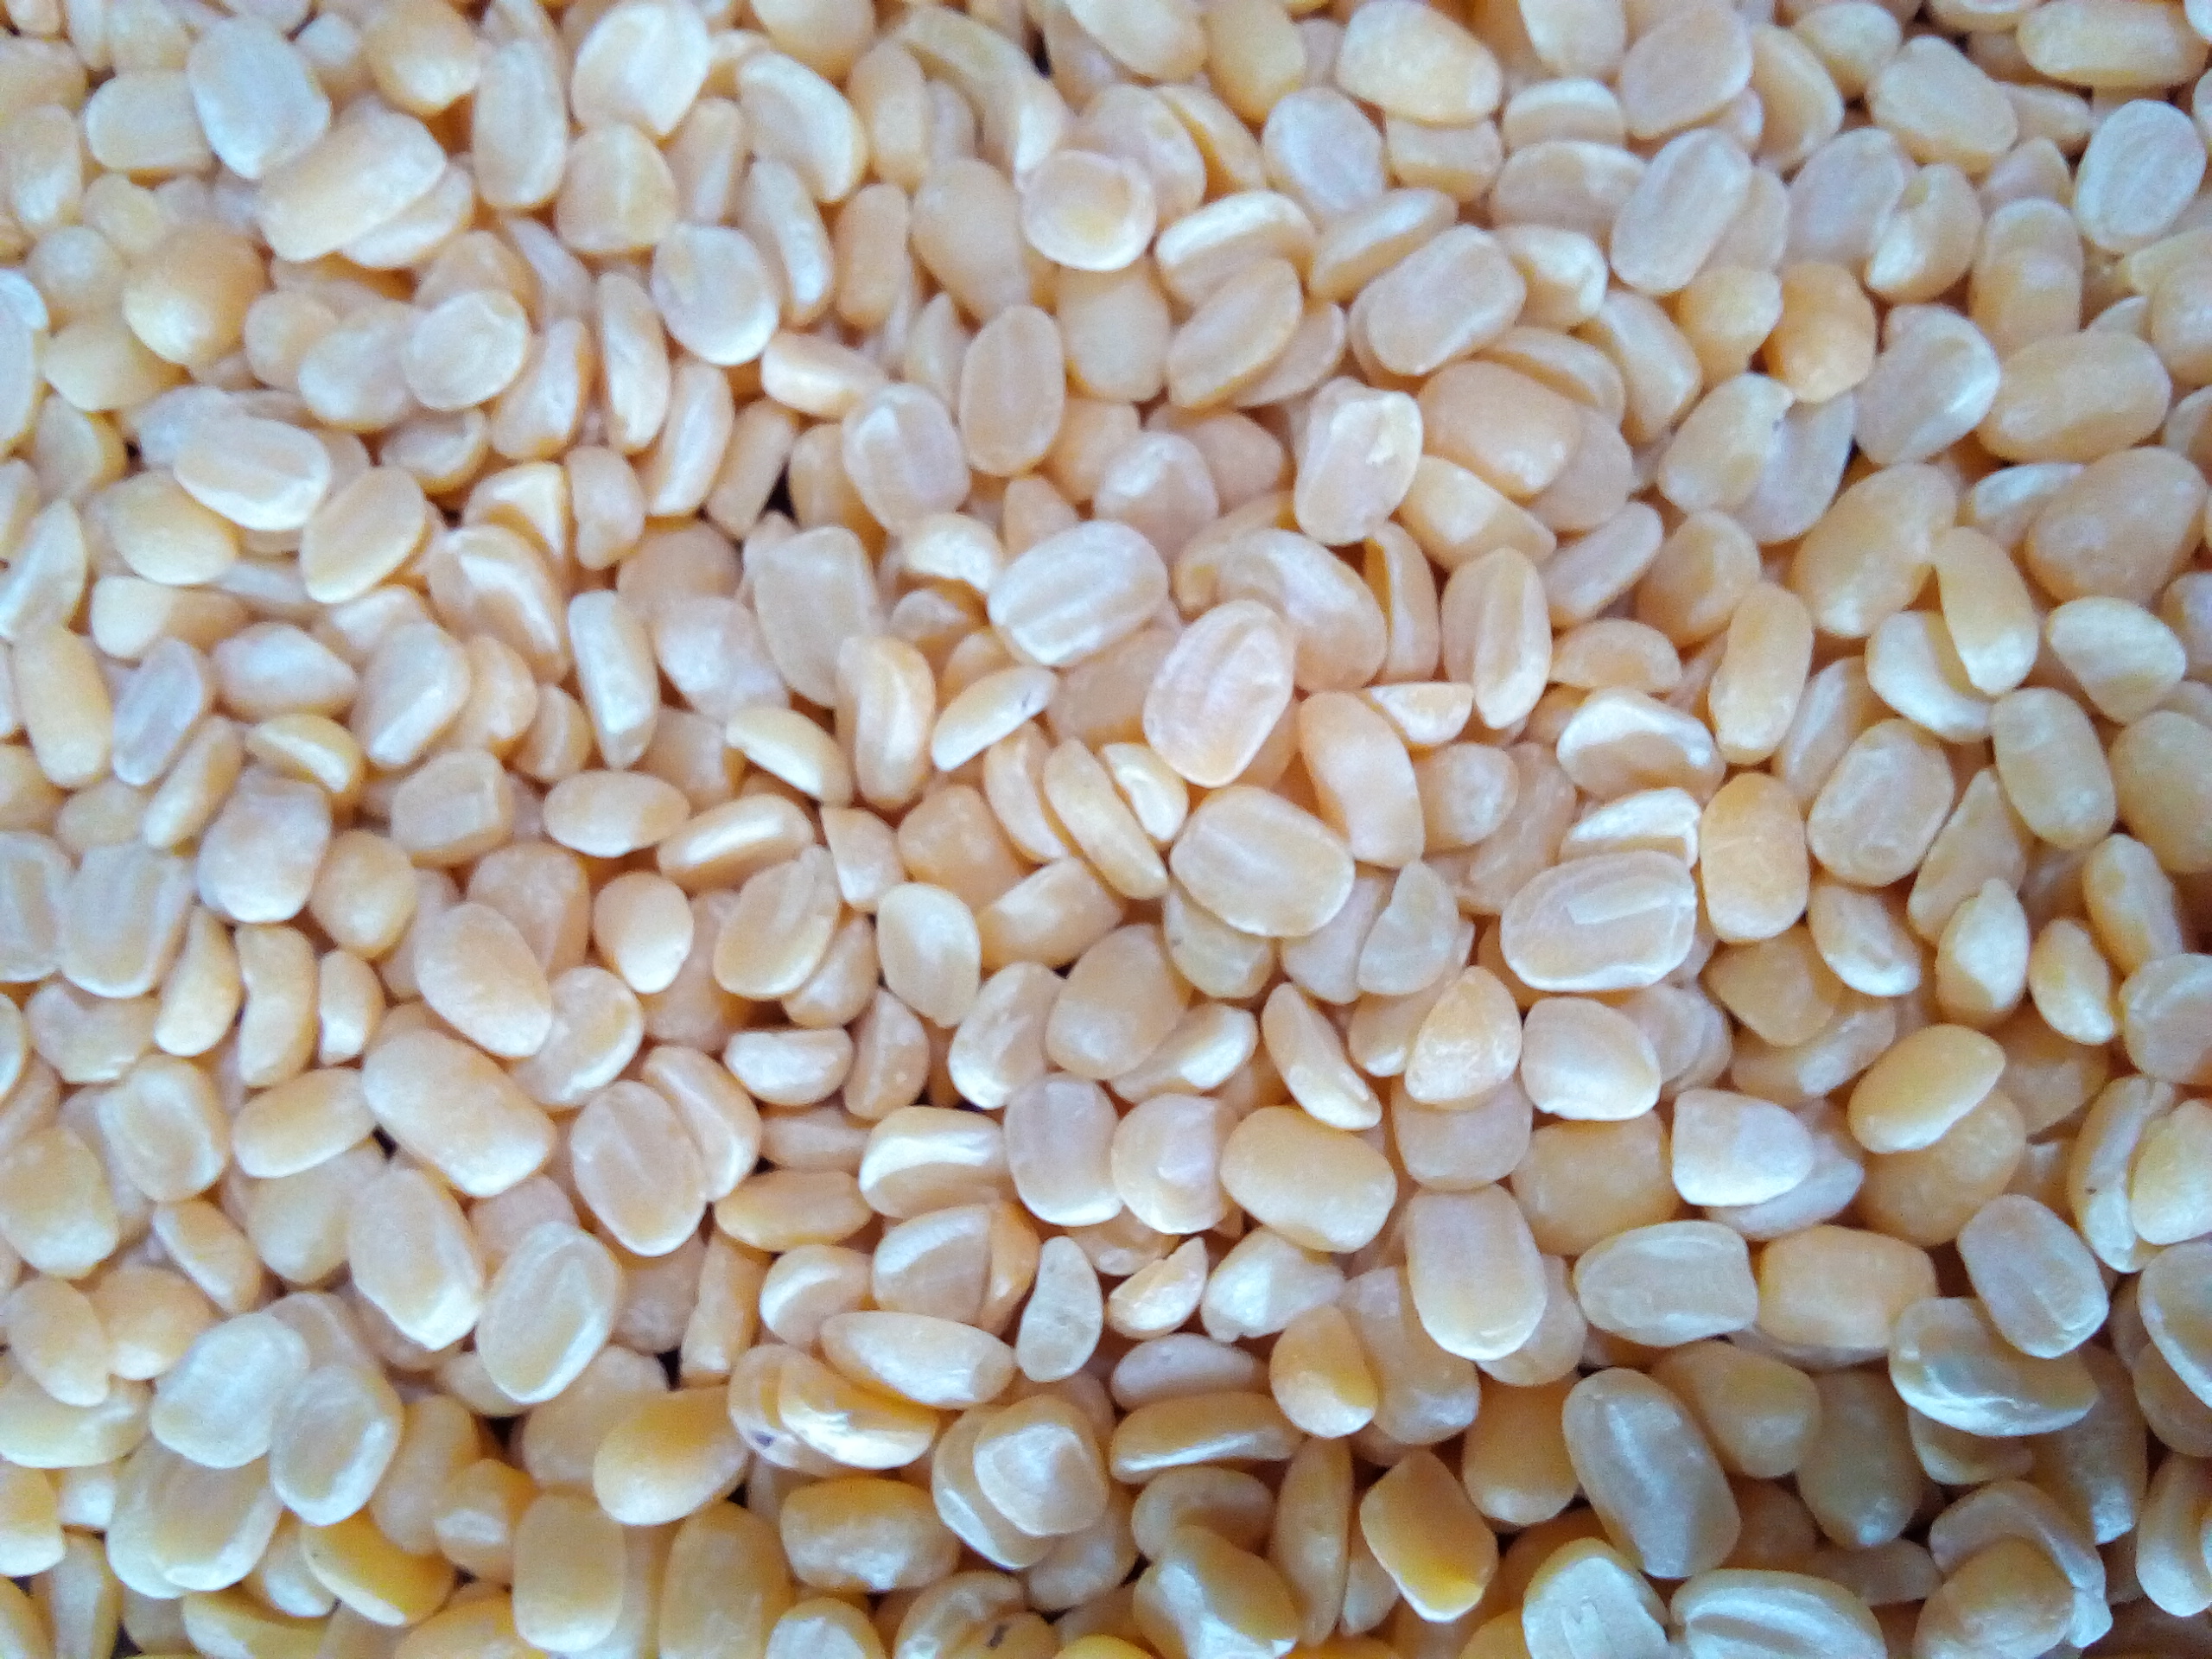
Rice seed variety: Unknown